Fernando Lyra

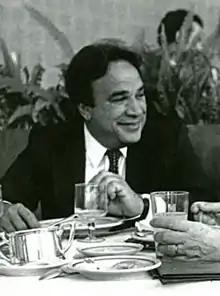

Fernando Lyra (8 October 1938 – 14 February 2013) was a Brazilian politician who served as Minister of Justice from 1985 to 1986. Born in Recife in 1938, Lyra died of multiple organ failure in São Paulo on 14 February 2013, at the of 73